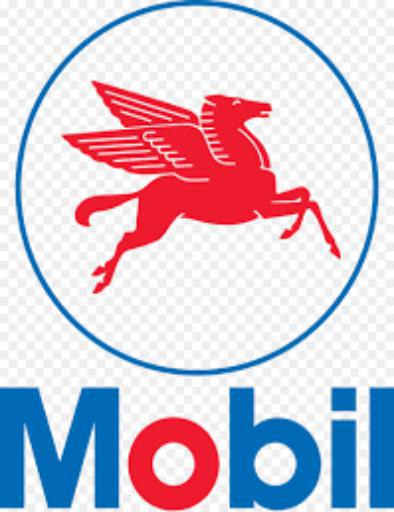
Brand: mobil
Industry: Necessities